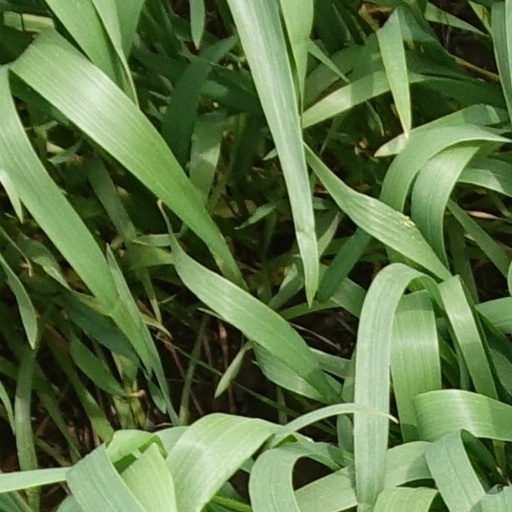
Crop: wheat